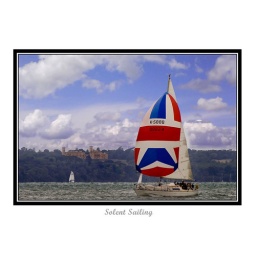
Yacht on the solent with a nice red, white and blue spinaker hoisted. Osborne House in the background.